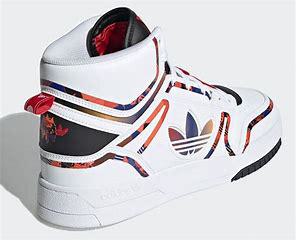
Brand: adidas
Model: originals Adidas Originals Drop Step